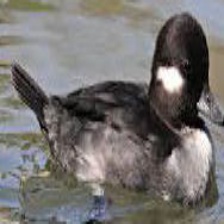
Species: BUFFLEHEAD
Scientific name: BUCEPHALA ALBEOLA
ImageNet parent category: drake